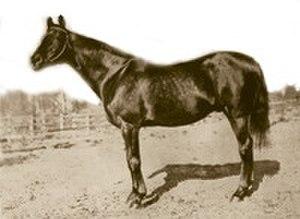
Le Temple de la renommée des courses américaines a été fondé en 1951 à Saratoga Springs, dans l'état de New York, pour honorer les chevaux, entraîneurs et jockeys des courses de pur-sang.